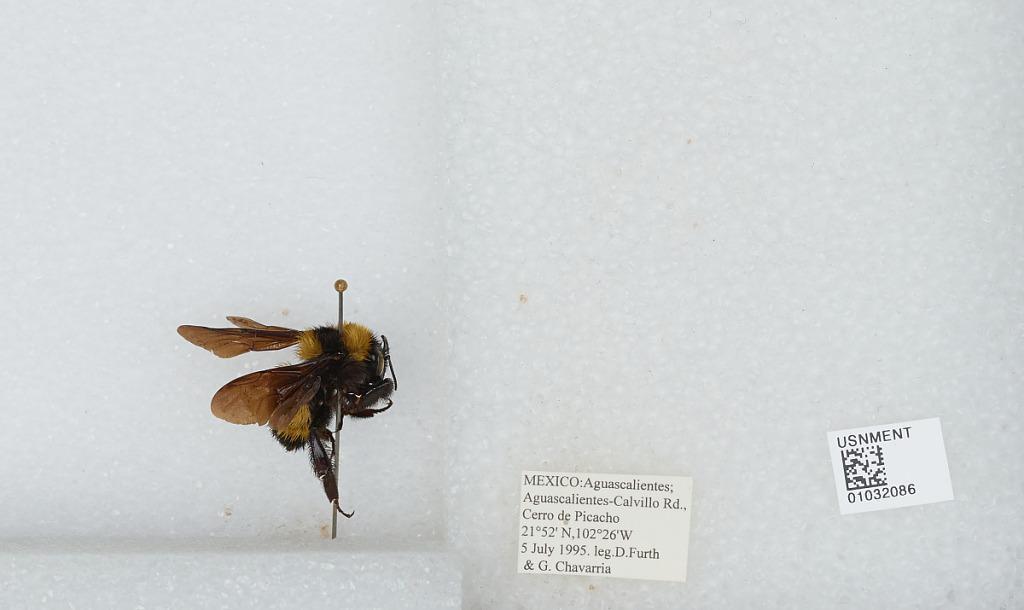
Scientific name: Bombus (Fervidobombus) sonorus Say
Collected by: G. Chavarria
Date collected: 1995-7-5
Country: Mexico
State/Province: Aguascalientes
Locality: Aguascalientes-Calvillo Rd., Cerro de Picacho
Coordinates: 21.52, -102.27